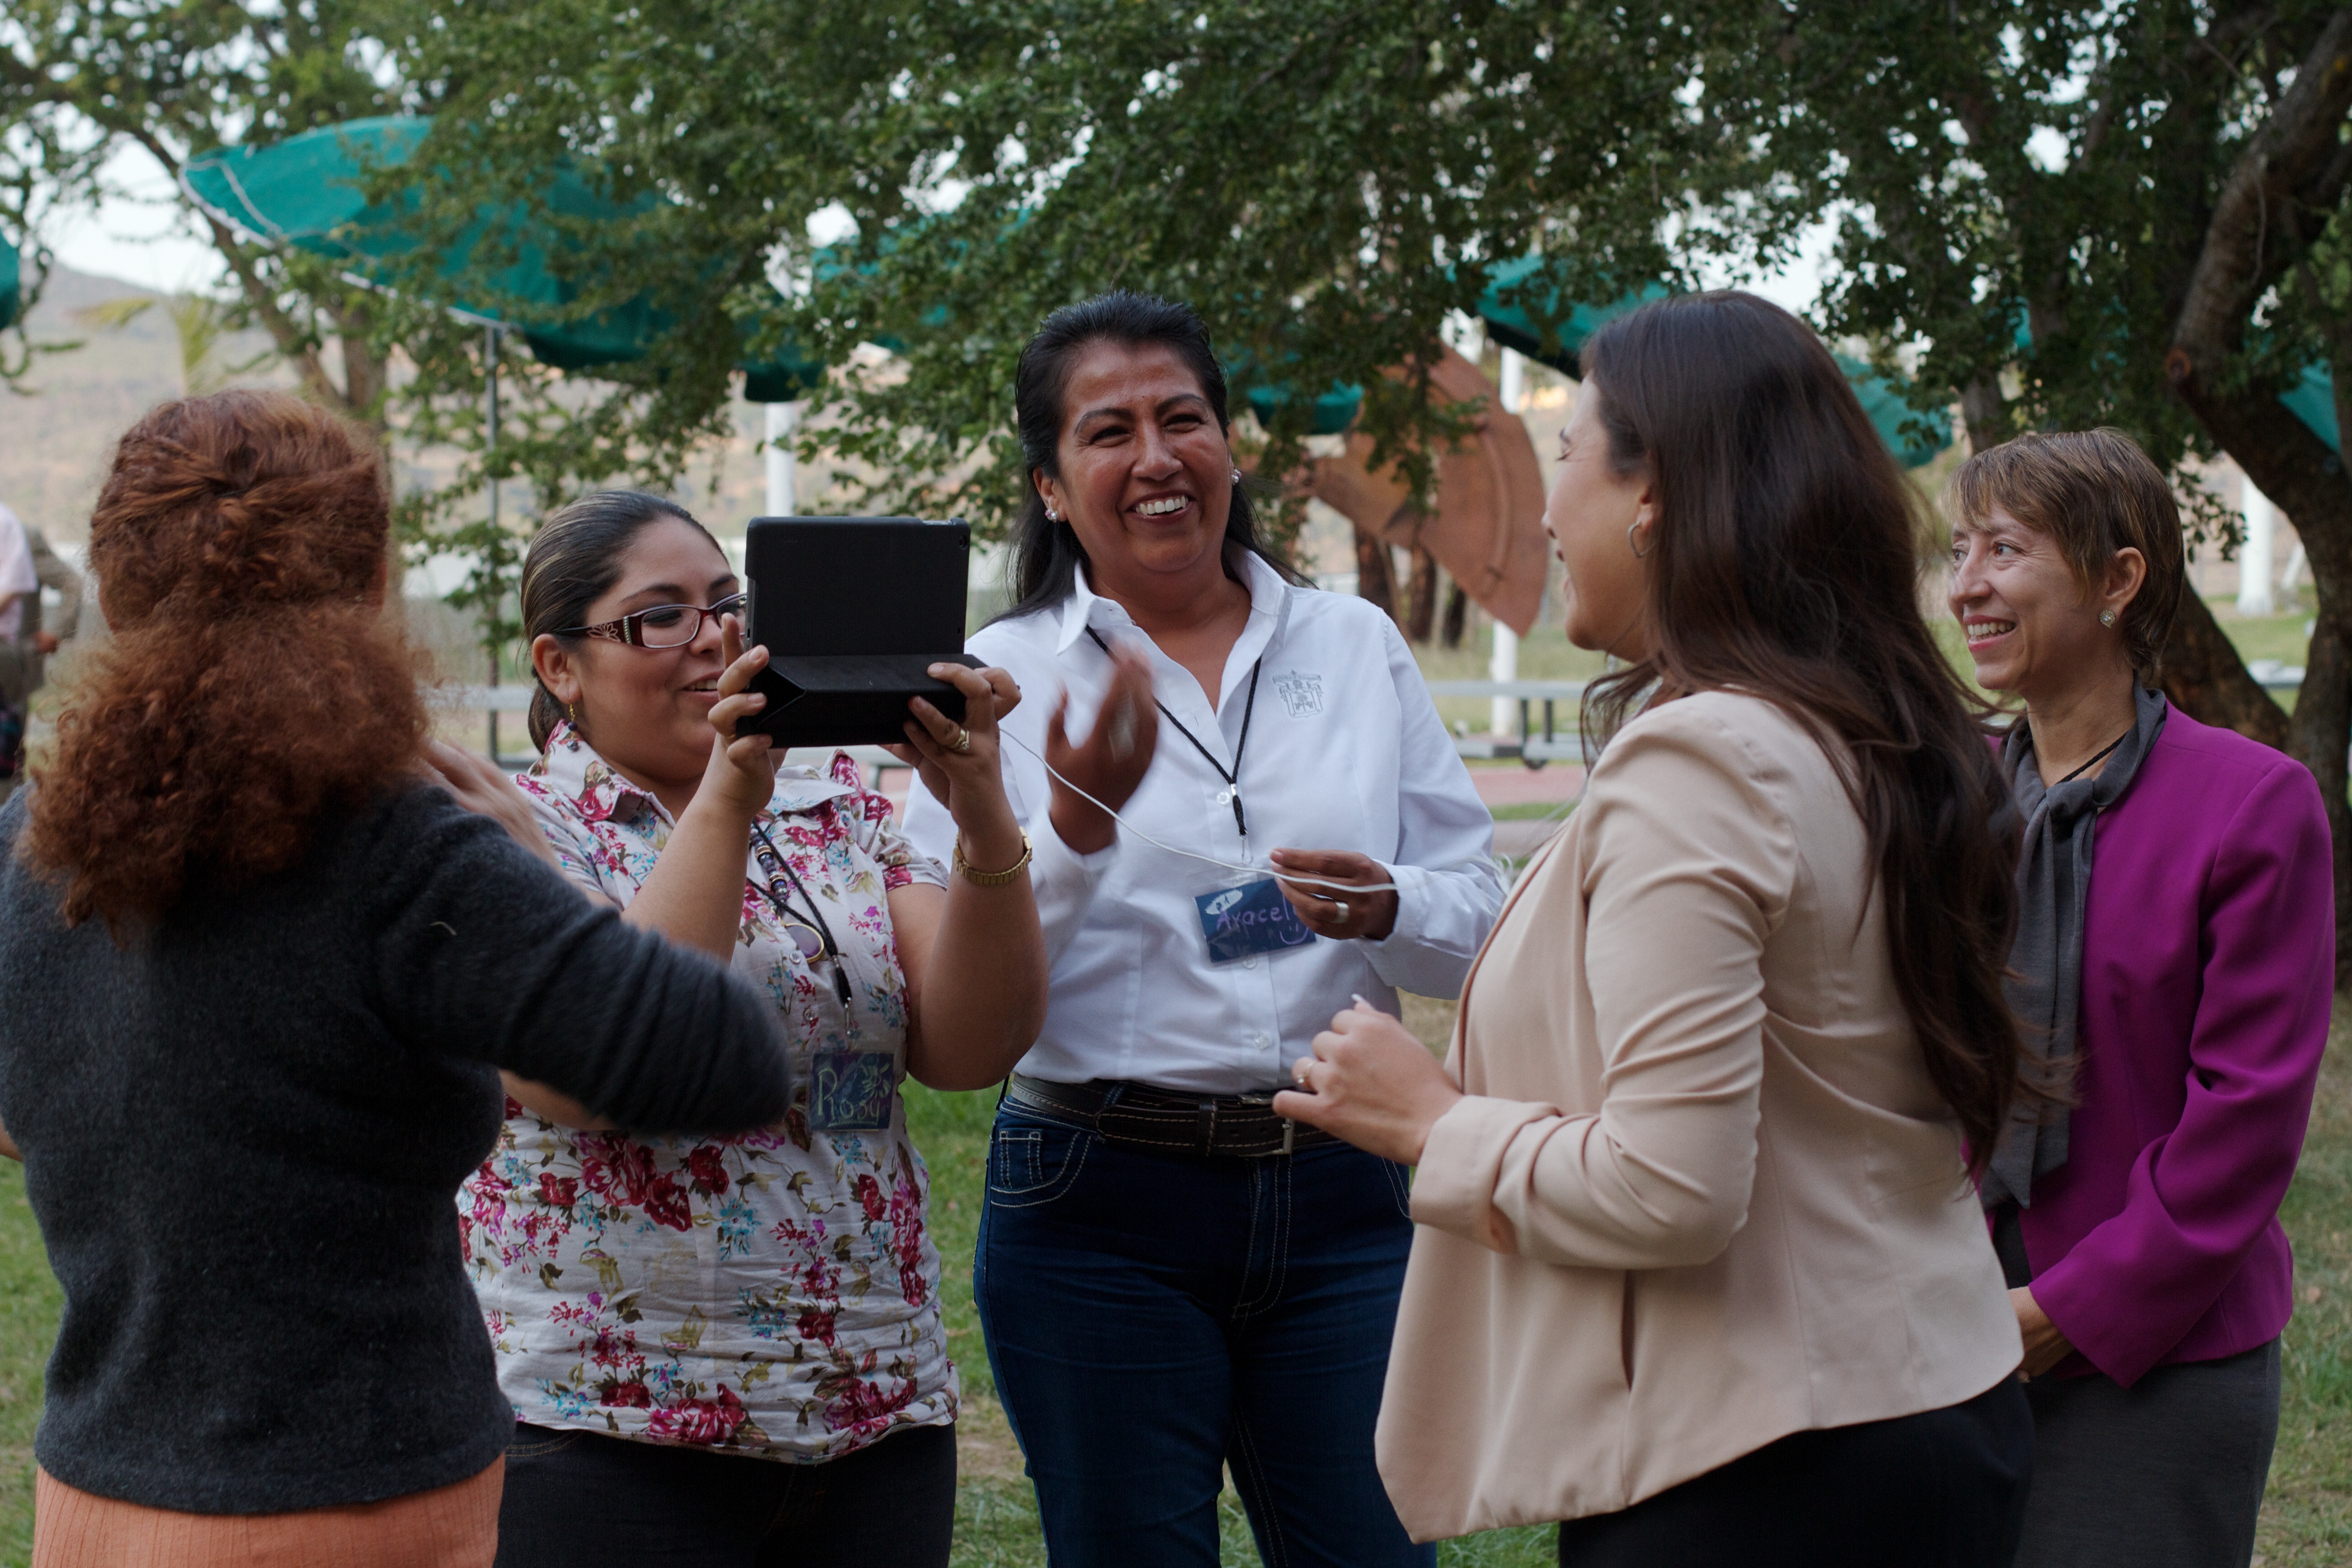
people, youth, community